Boombox Saints

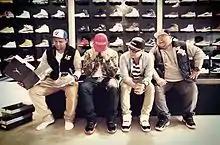

Boombox Saints was a hip hop and R&B group based in Vancouver, BC, Canada. The band officially formed in 2008 taking their name from the 1990s film "Boondock Saints". Within four years, Boombox Saints released two EPs, "The Boombox EP" and "Bringin' the Boom Back: Based on a True Story" as well as a full-length debut album titled "For the Moment". They shared stages with successful and respected acts including J. Cole, Kid Cudi, Big Sean, Mos Def, Jay Electronica, Talib Kweli, Souls of Mischief, Far East Movement, Danny Fernandes and Sean Paul.